Singer Building

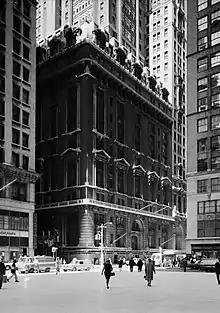
The original Singer Building formed part of the base of the completed building. September 1967

For decorative elements, of sheet copper was used. Whale Creek Iron Works provided ornamental iron while Jno. Williams Inc. provided the ornamental bronze. There were of glass in the entire building, about 10percent of which was interior glass. There was extensive ornamentation throughout the building, including eight arches atop the tower's exterior.